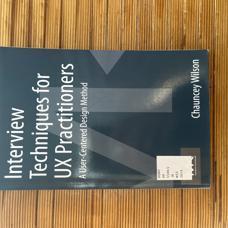
Label: cover-desk